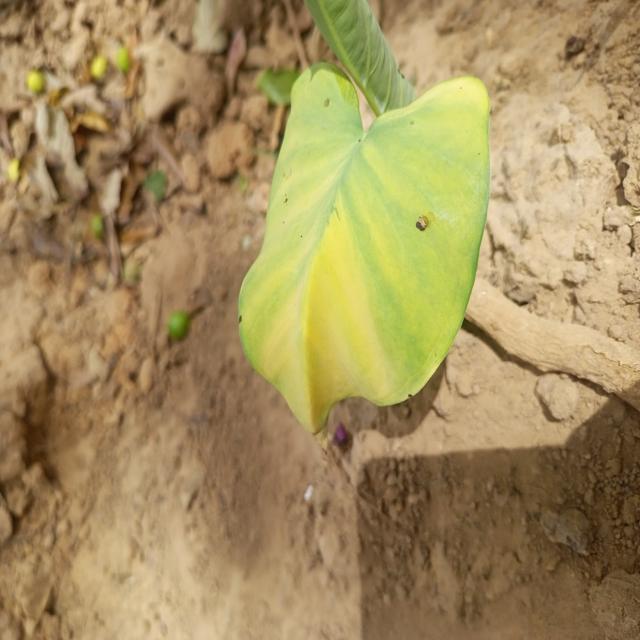
Label: Late_Blight